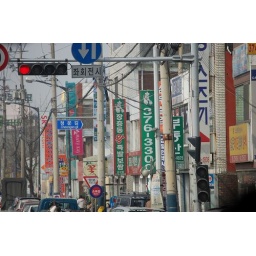
Awesome street signs entering Osan. Blur in bottom left but I no way of editing right now.